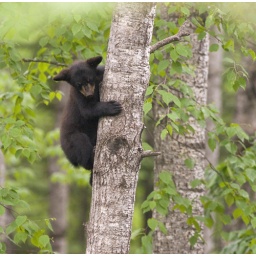
A black bear cub climbs down a tree during a misting rain in Orr Minnesota.